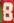
Number: 8